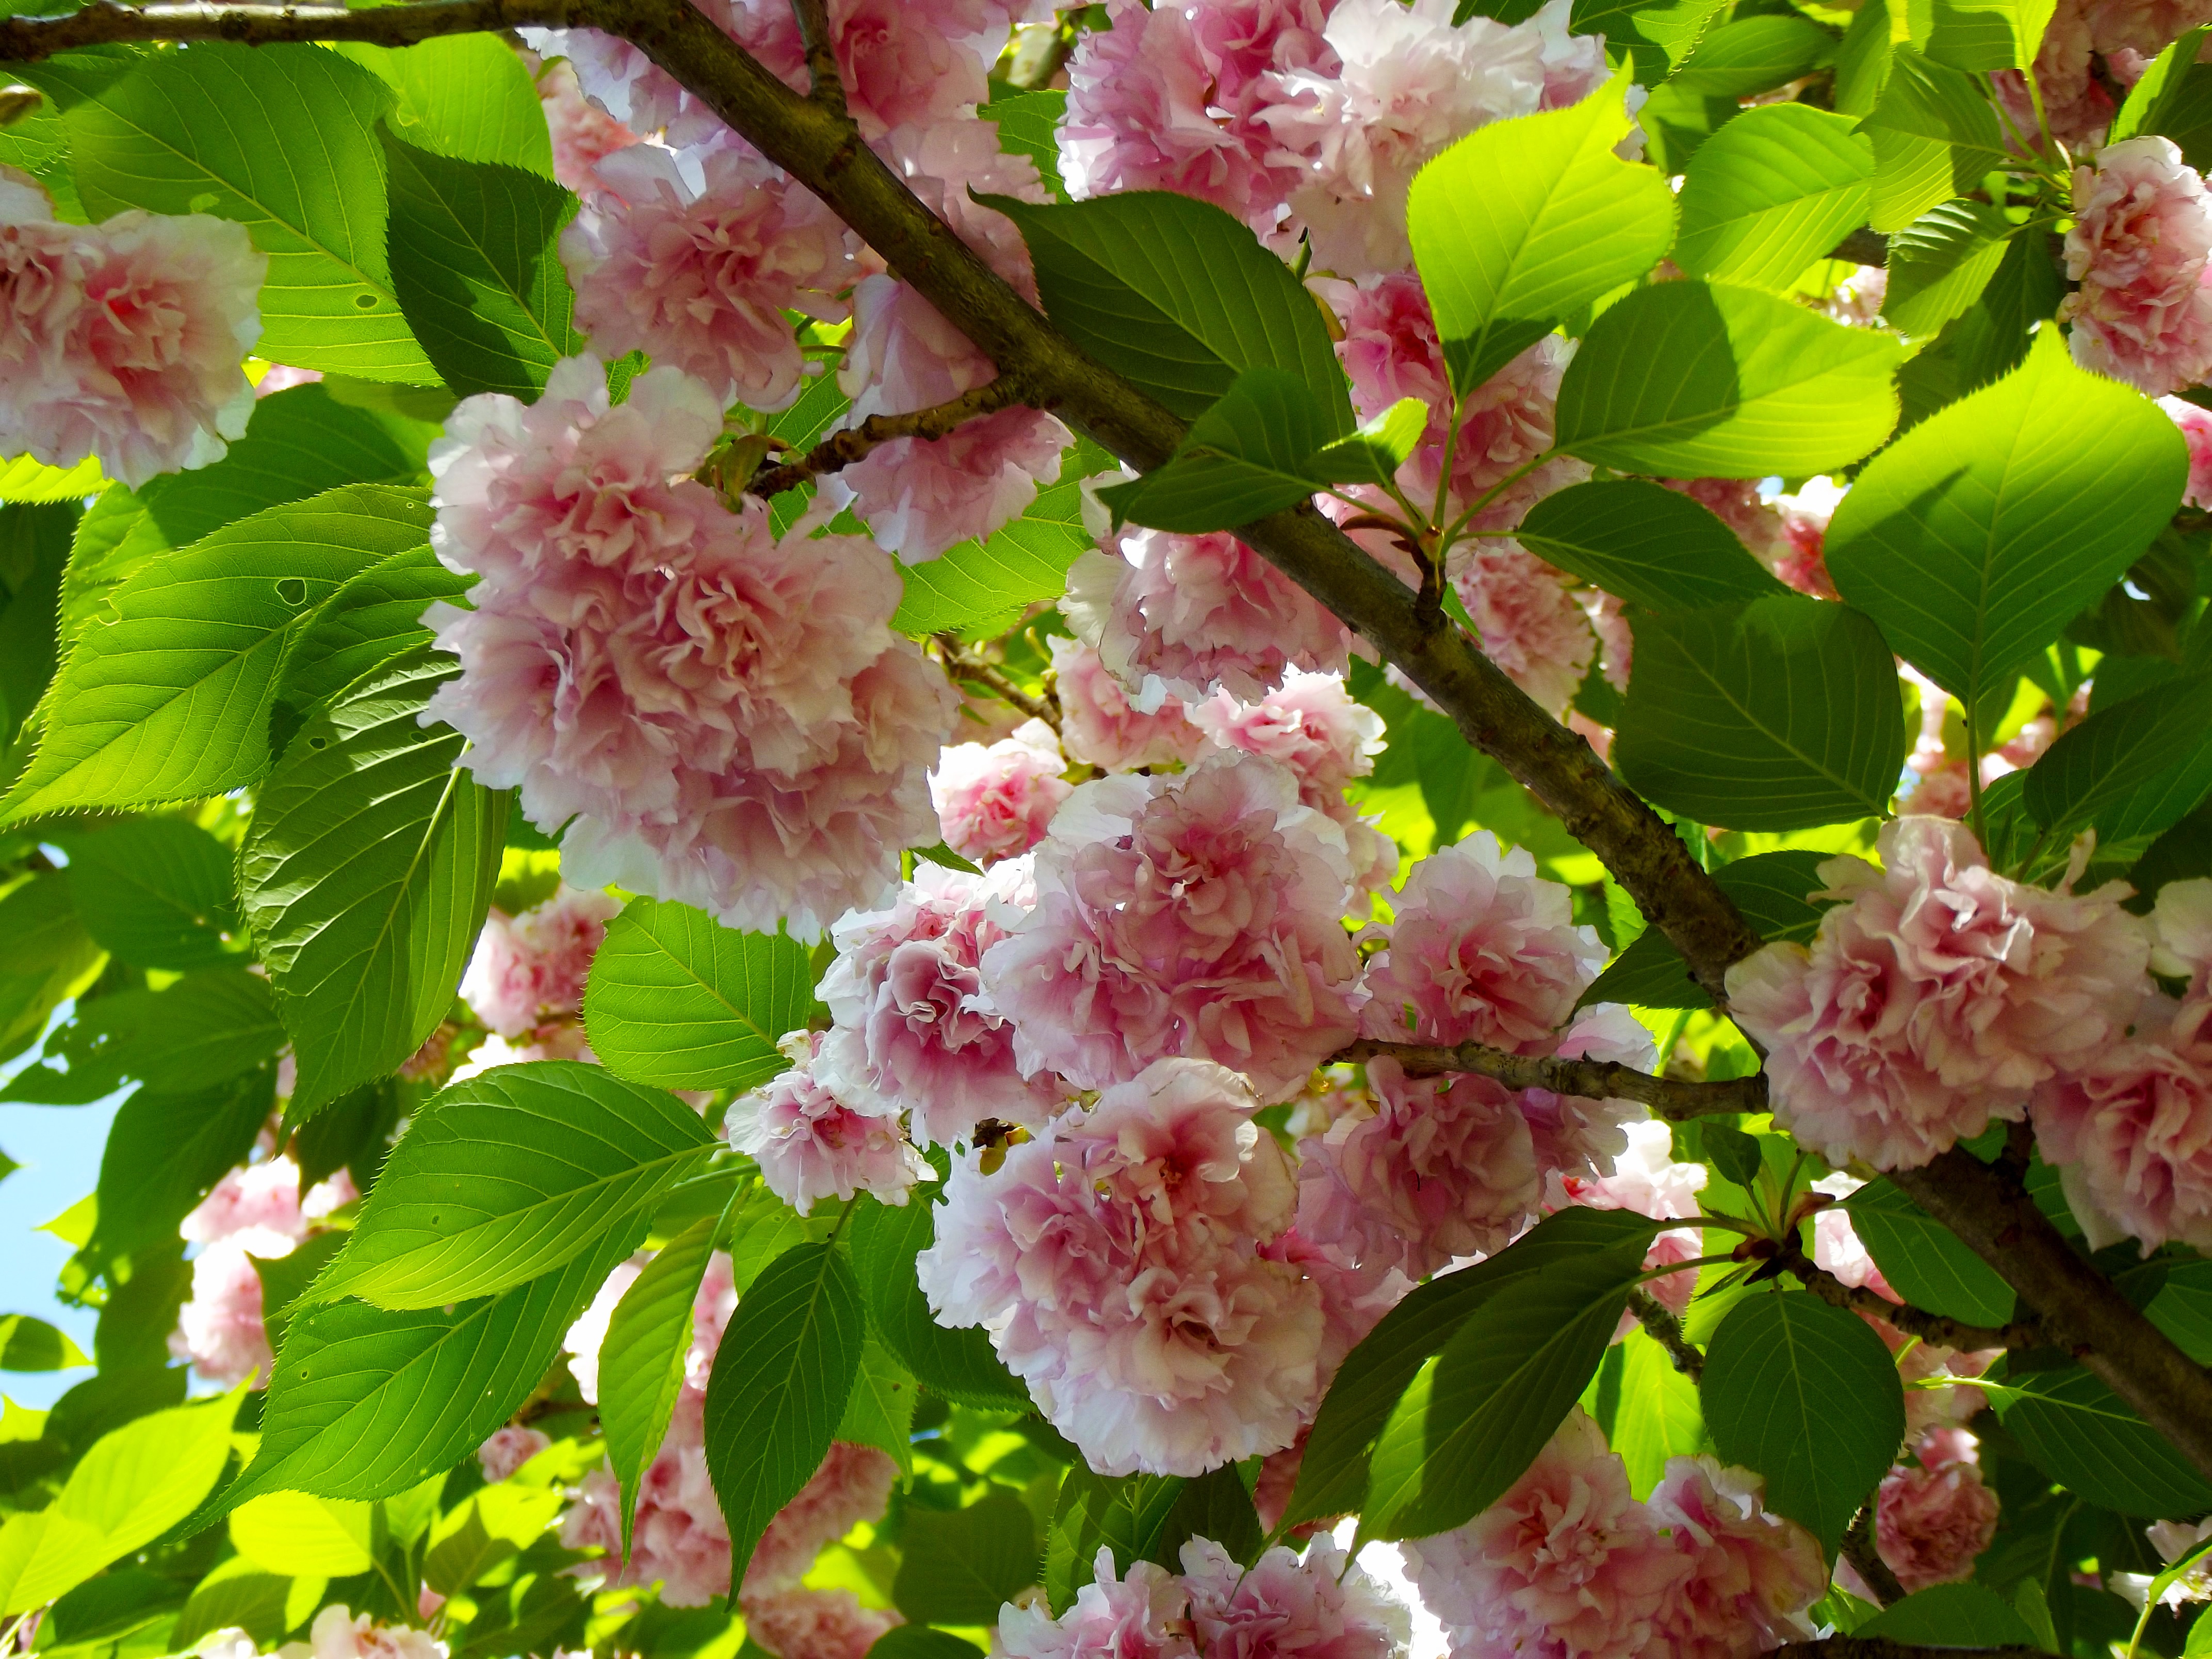
branch, blossom, plant, fruit, flower, food, spring, produce, pink, flowers, shrub, blossoms, blooms, spring flower, flowering plant, rose family, cherry tree, woody plant, land plant